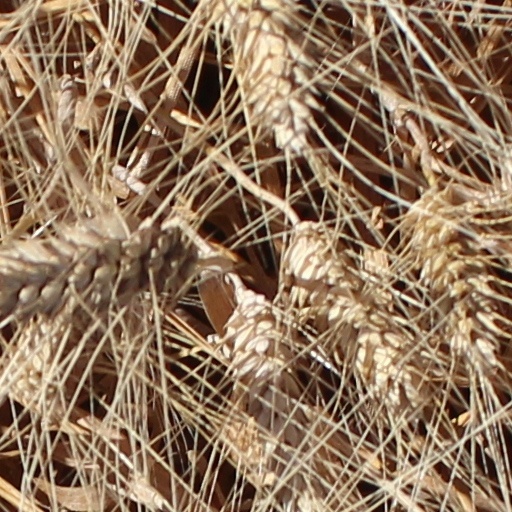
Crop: wheat